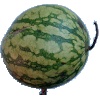
Label: watermelon